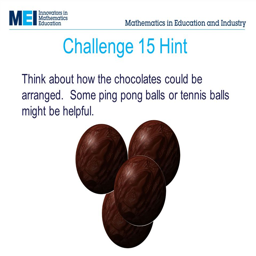
challenge hint think about how the chocolates could be arranged .